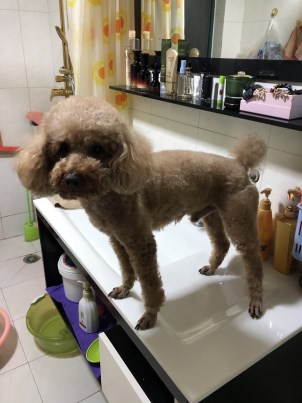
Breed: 7449-n000128-teddy